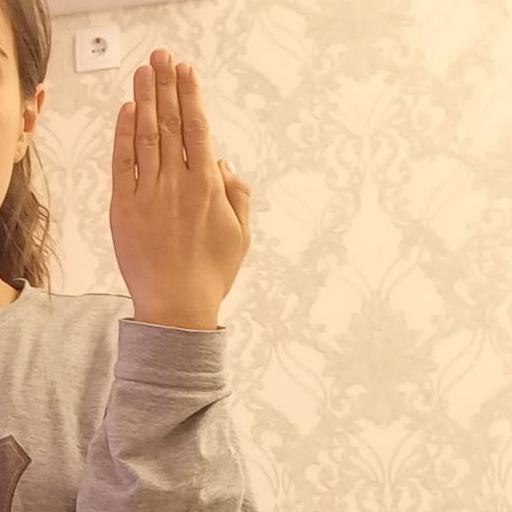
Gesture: stop_inverted